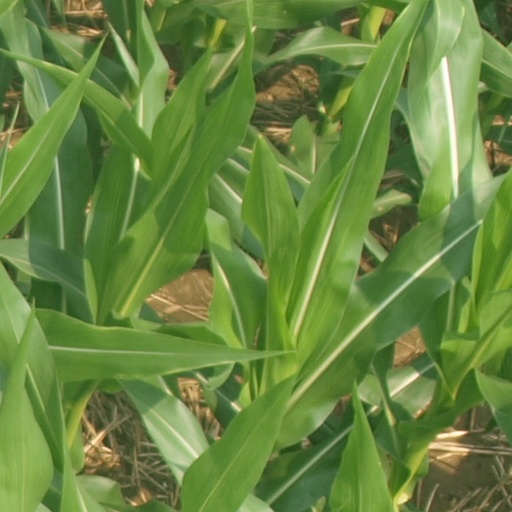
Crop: maize; corn